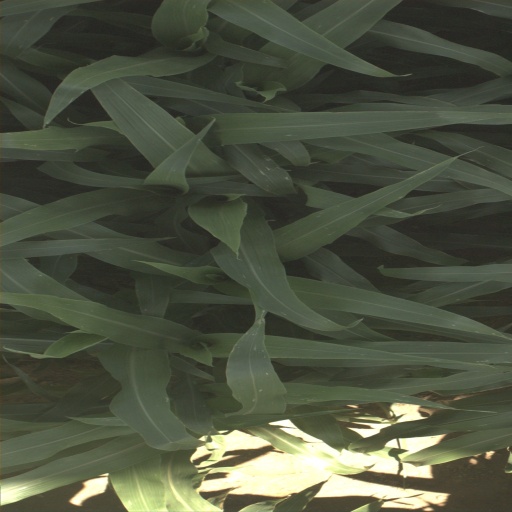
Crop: sorghum